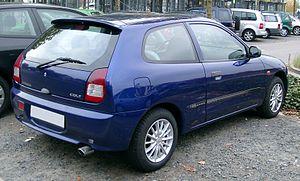
La Mitsubishi Colt est une automobile produite par Mitsubishi Motors sous 6 générations, de 1962 à 1971 pour les Colt 600 à 1500 et de 1978 à 2012 pour les Mirage japonaises. Fin 2012, elle est remplacée par la Space Star reprenant le nom d'un monospace ayant existé entre 1998 et 2005.